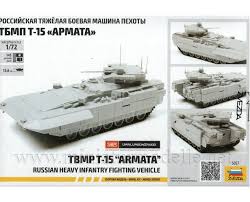
Label: BMP-T15